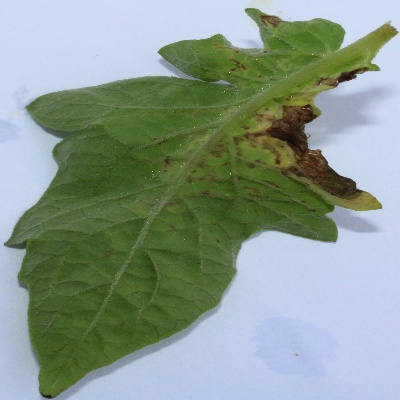
Crop: Tomato
Condition: septoria leaf spot